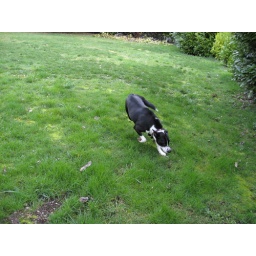
Probably in pursuit of a motorcycle going up the road past our house, or similar.